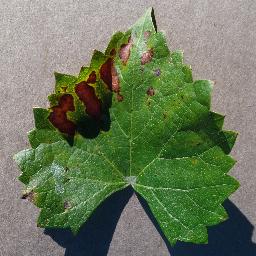
Label: Grape___Esca_(Black_Measles)